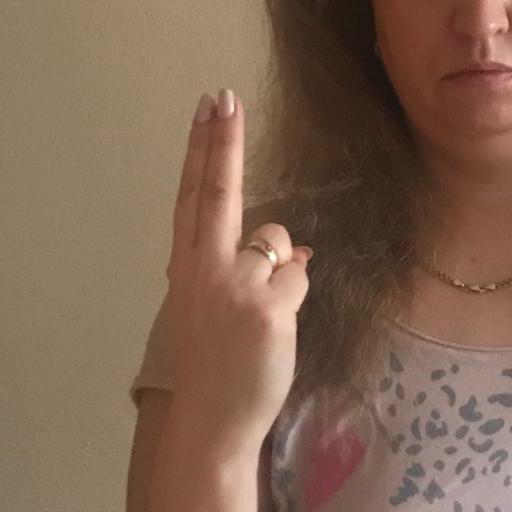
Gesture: two_up_inverted